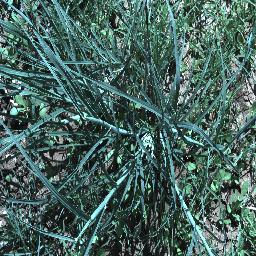
Label: negative